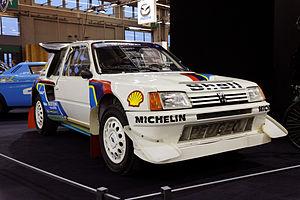
La Peugeot 205 Turbo 16, aussi appelée 205 T16, est une voiture de sport grand tourisme, du constructeur automobile Peugeot, basée sur la carrosserie de la Peugeot 205.